Highfields Park, Nottingham

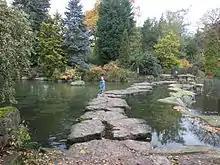
The stepping stones

To the east, is a lake side terrace and the D.H.Lawrence pavilion with the normal children's play equipment nearby. In the sandstone outcrop there are caves. When the park was remodelled in 1921, formal gates were constructed to the south of the lake creating a visual axis to the neighbouring Trent building on the escarpment in University Park. The gates are grand, with sentinel eagle sculptures on the piers. An ornamental bridge spans the brook, and steps lead from the lake side terrace to the lake. Here one finds two Chinese stone lion sculptures presented to Nottingham by the city of Ningbo. To the south of the lake was extensive planting including the azalea collection and many trees that are suitable for climbing. These have been neglected and plans have been made, and are now funded, for restoration.